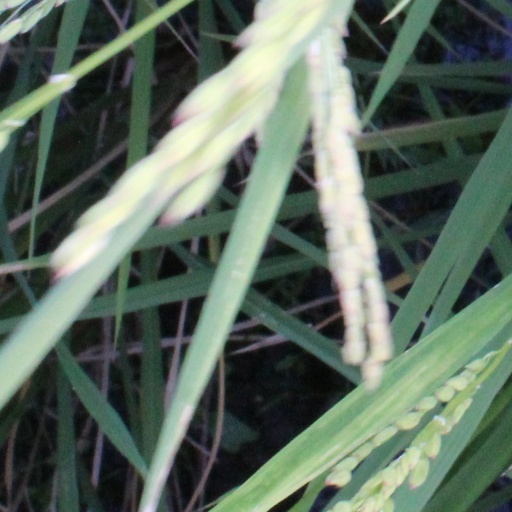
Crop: rice